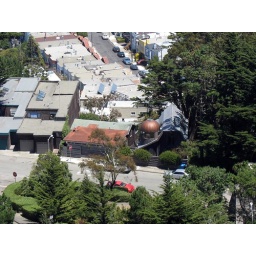
I've been by this house at street level -- but the best photo is taken from above